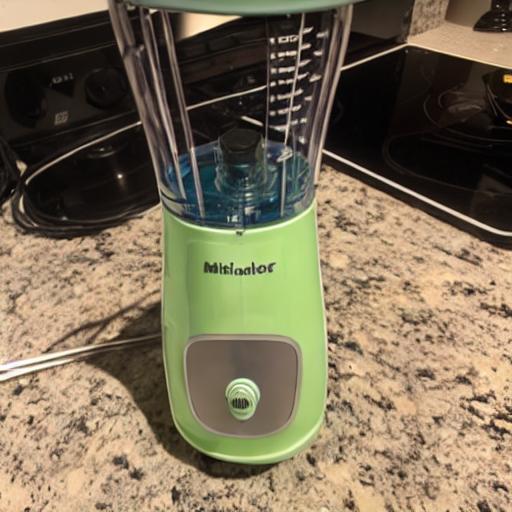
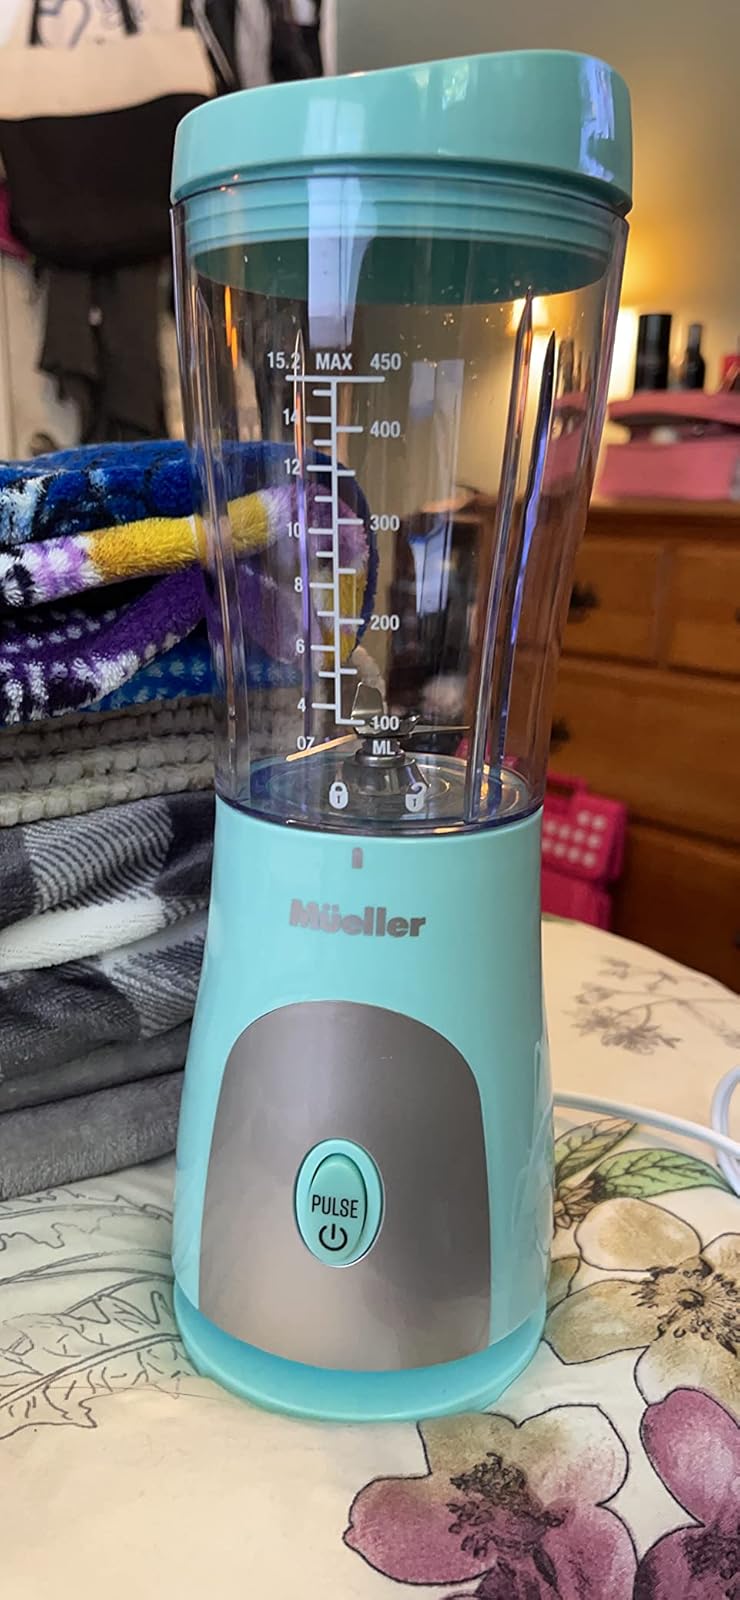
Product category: items_blender
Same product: no